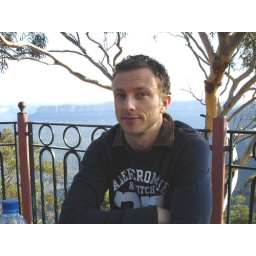
me in blue mountains